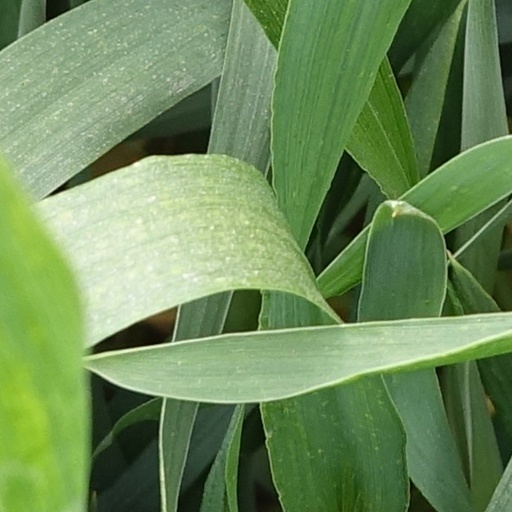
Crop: wheat